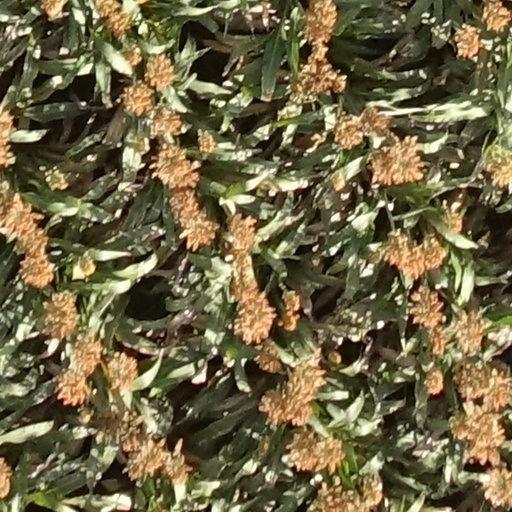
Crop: sorghum